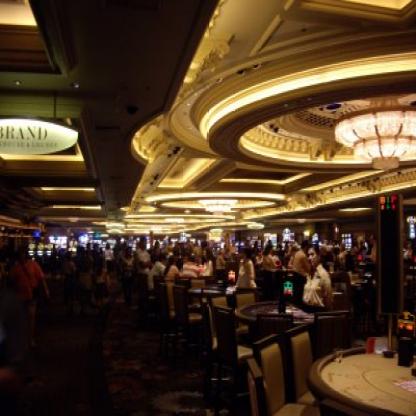
Scene: Indoor